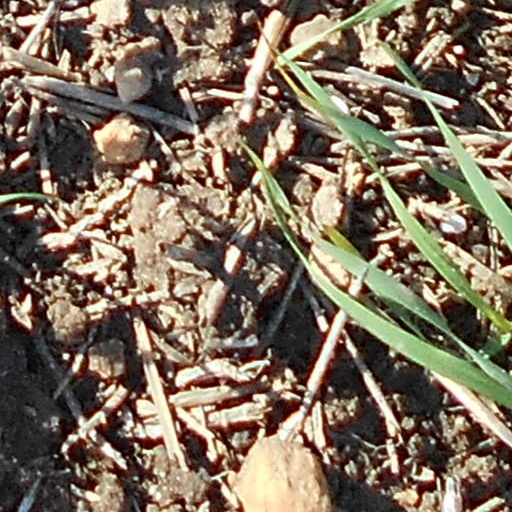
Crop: wheat